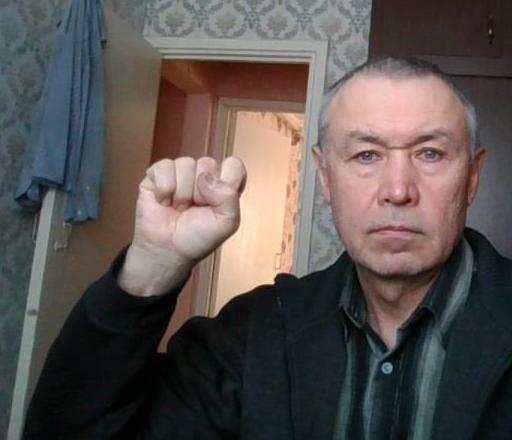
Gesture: fist